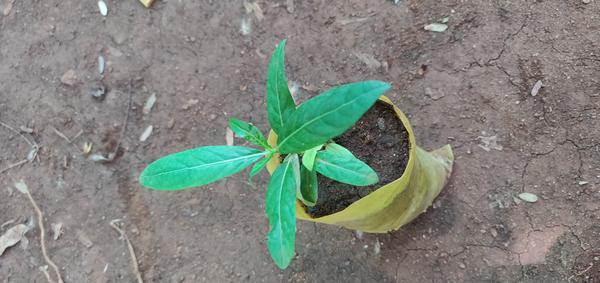
Plant: Nooni